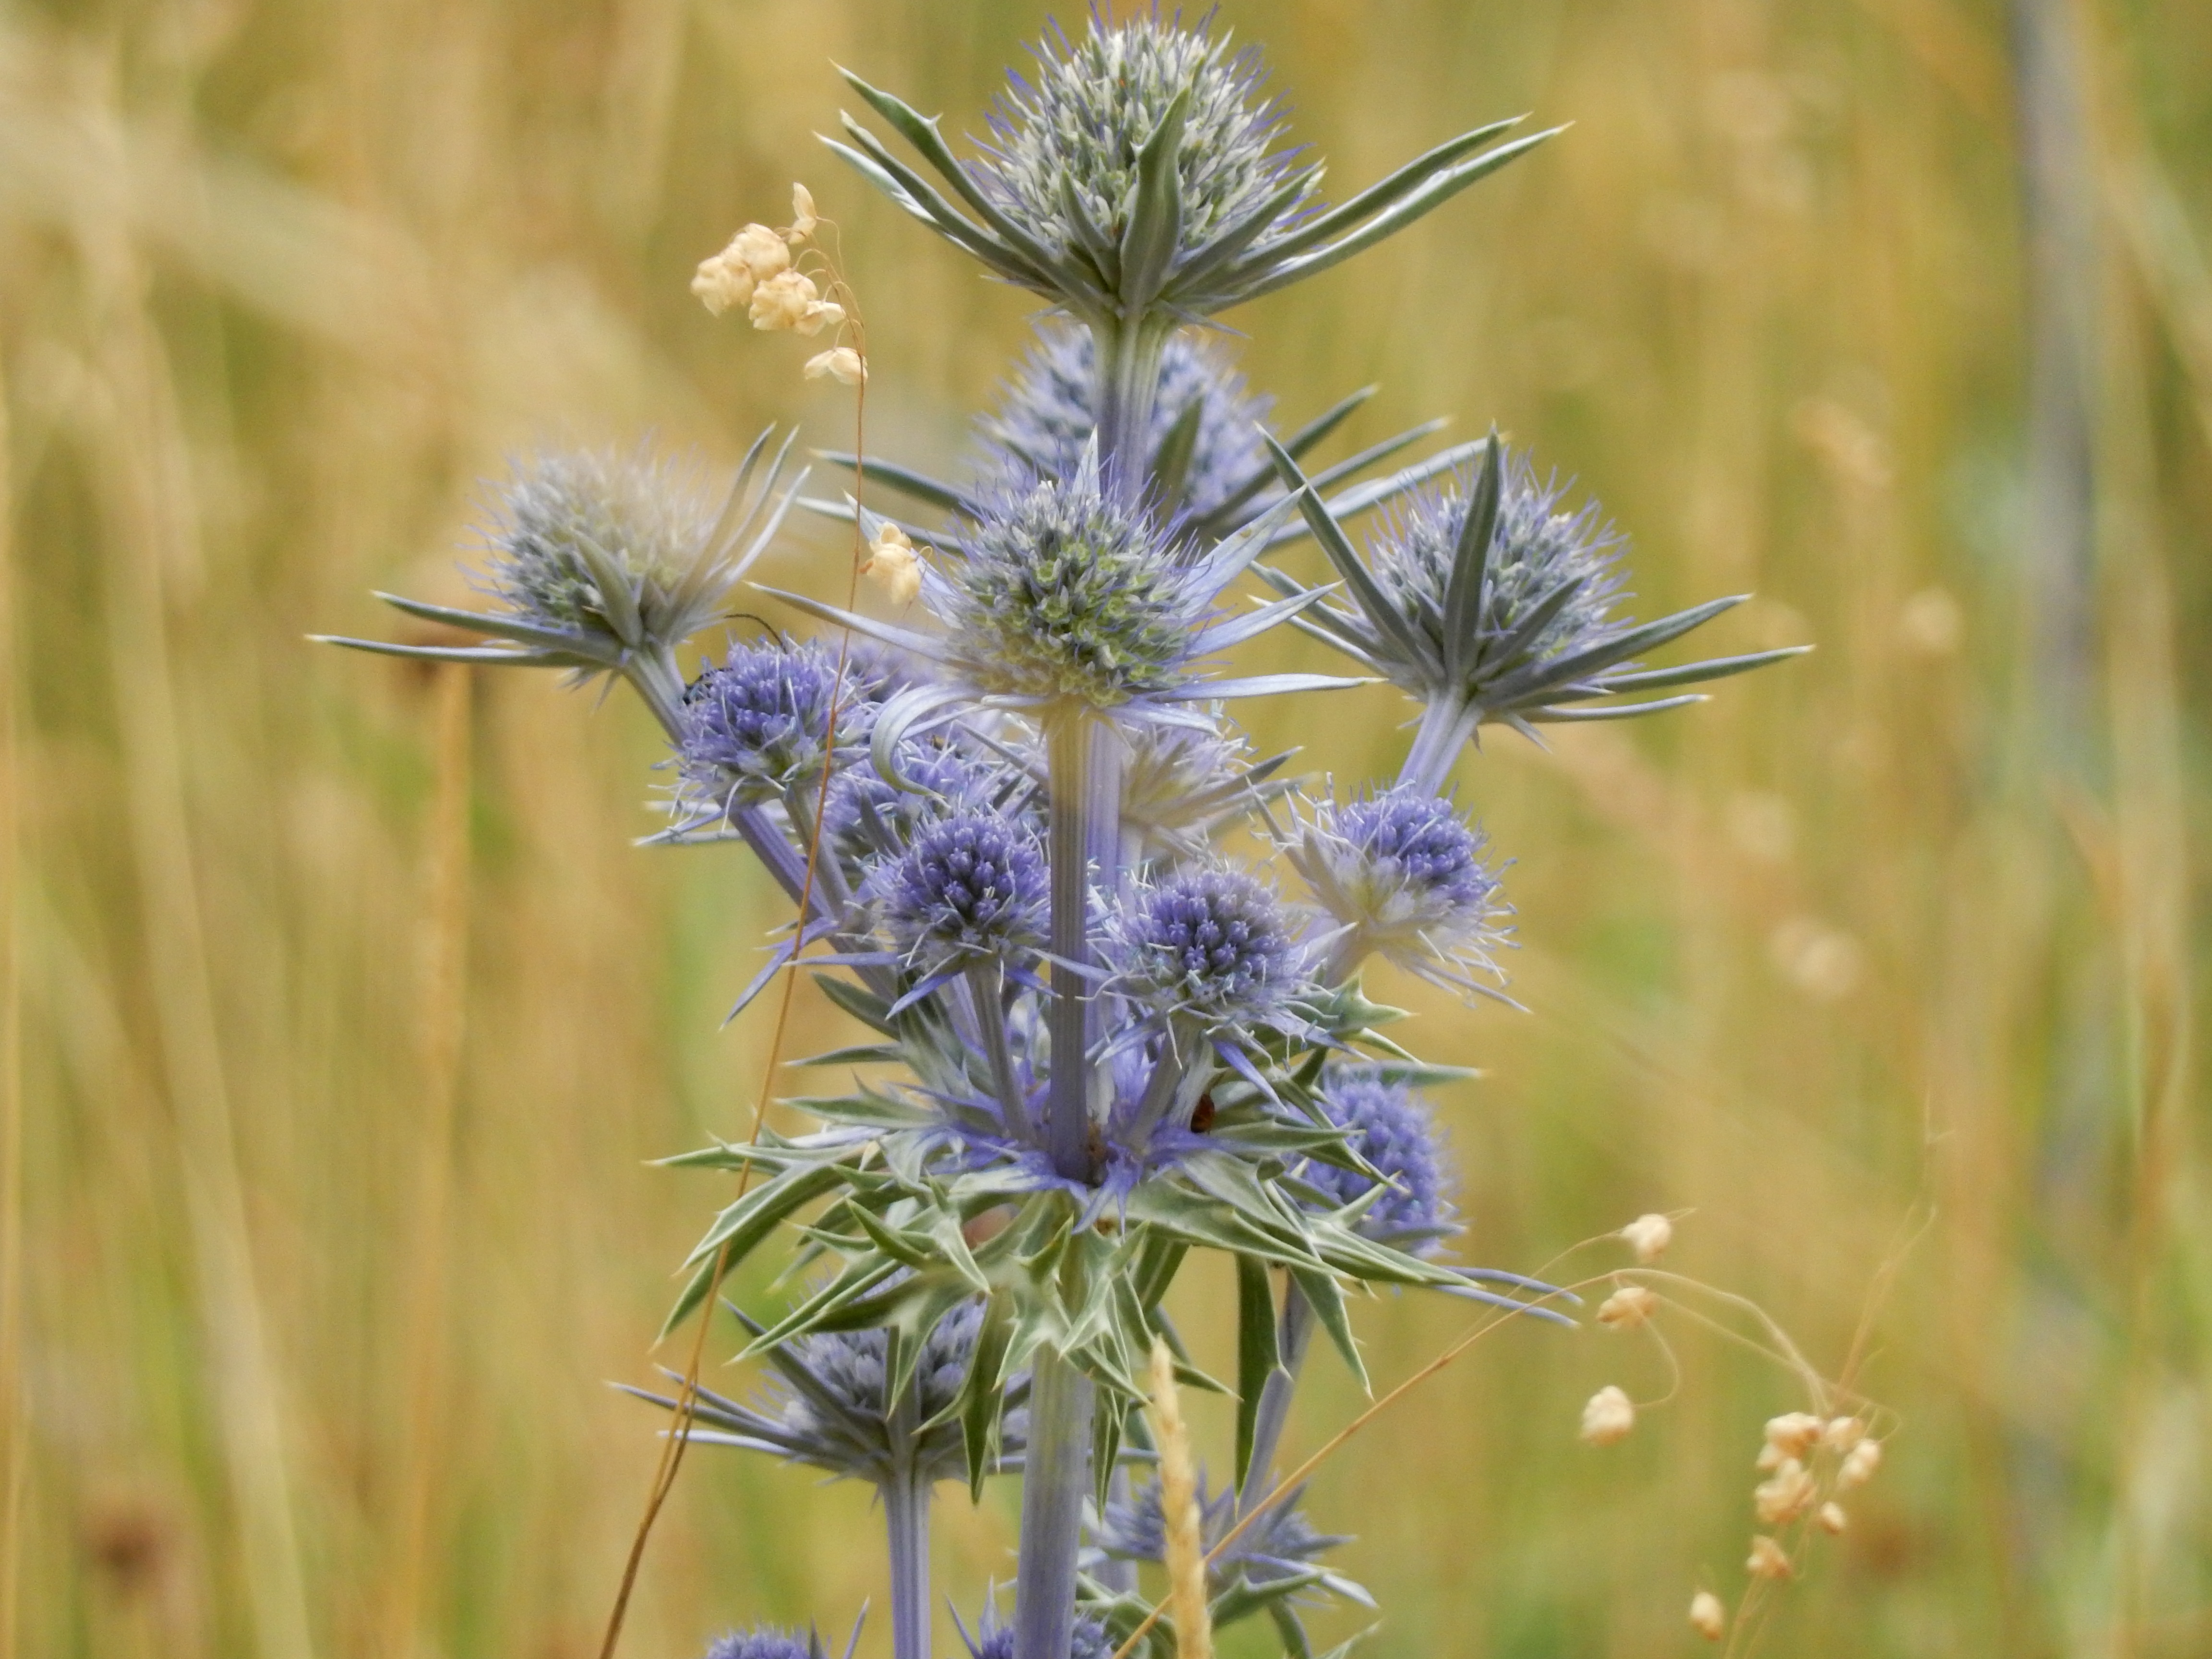
nature, grass, plant, meadow, prairie, flower, wild, herb, botany, flora, lavender, wildflower, thistle, hawthorn, flowering plant, daisy family, silybum, grass family, land plant, english lavender, hyssopus